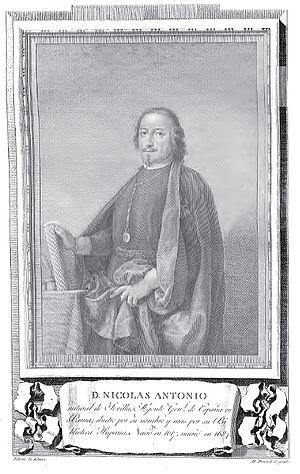
Nicolás Antonio, né le 31 juillet 1617 à Séville et mort le 13 avril 1684 à Madrid, est un célèbre érudit à l'origine de la bibliographie moderne espagnole.